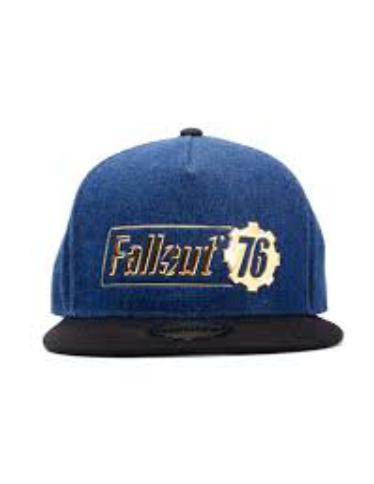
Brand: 76
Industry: Clothes